Igor Jovanović

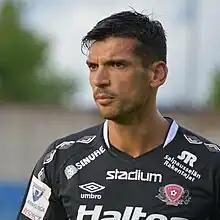

Igor Jovanović (born 3 May 1989) is a Croatian professional footballer who plays as a centre-back.